Michael Langer

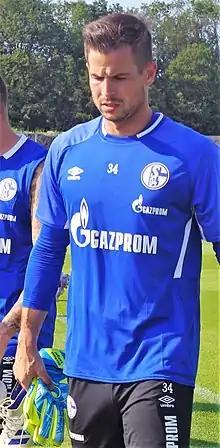
Langer with Schalke 04 in 2019

Michael Langer (born 6 January 1985) is an Austrian former professional footballer who played as a goalkeeper.